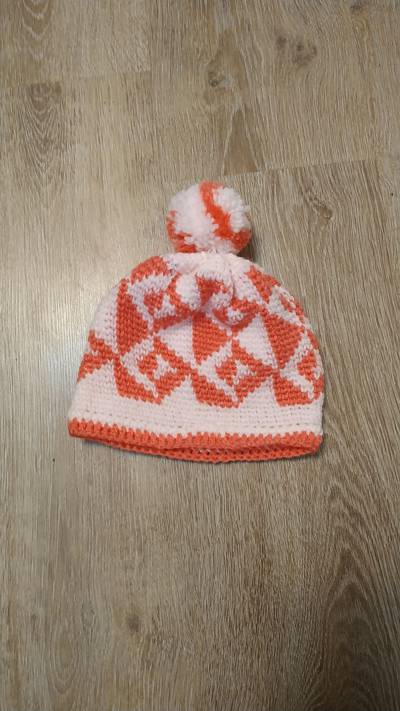
Waste category: clothes